Eben William Robertson

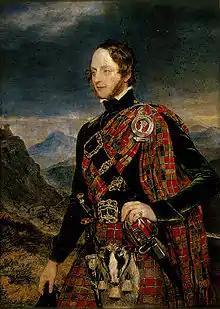
Eben William Robertson by Sir William Charles Ross.

Robertson was born near the Leicestershire- Derbyshire border at Netherseale, into a wealthy landowning family. He was a distant relative of 18th century Scots historian and academic William Robertson. He attended Worcester College, Oxford, and received legal training at Lincoln's Inn.